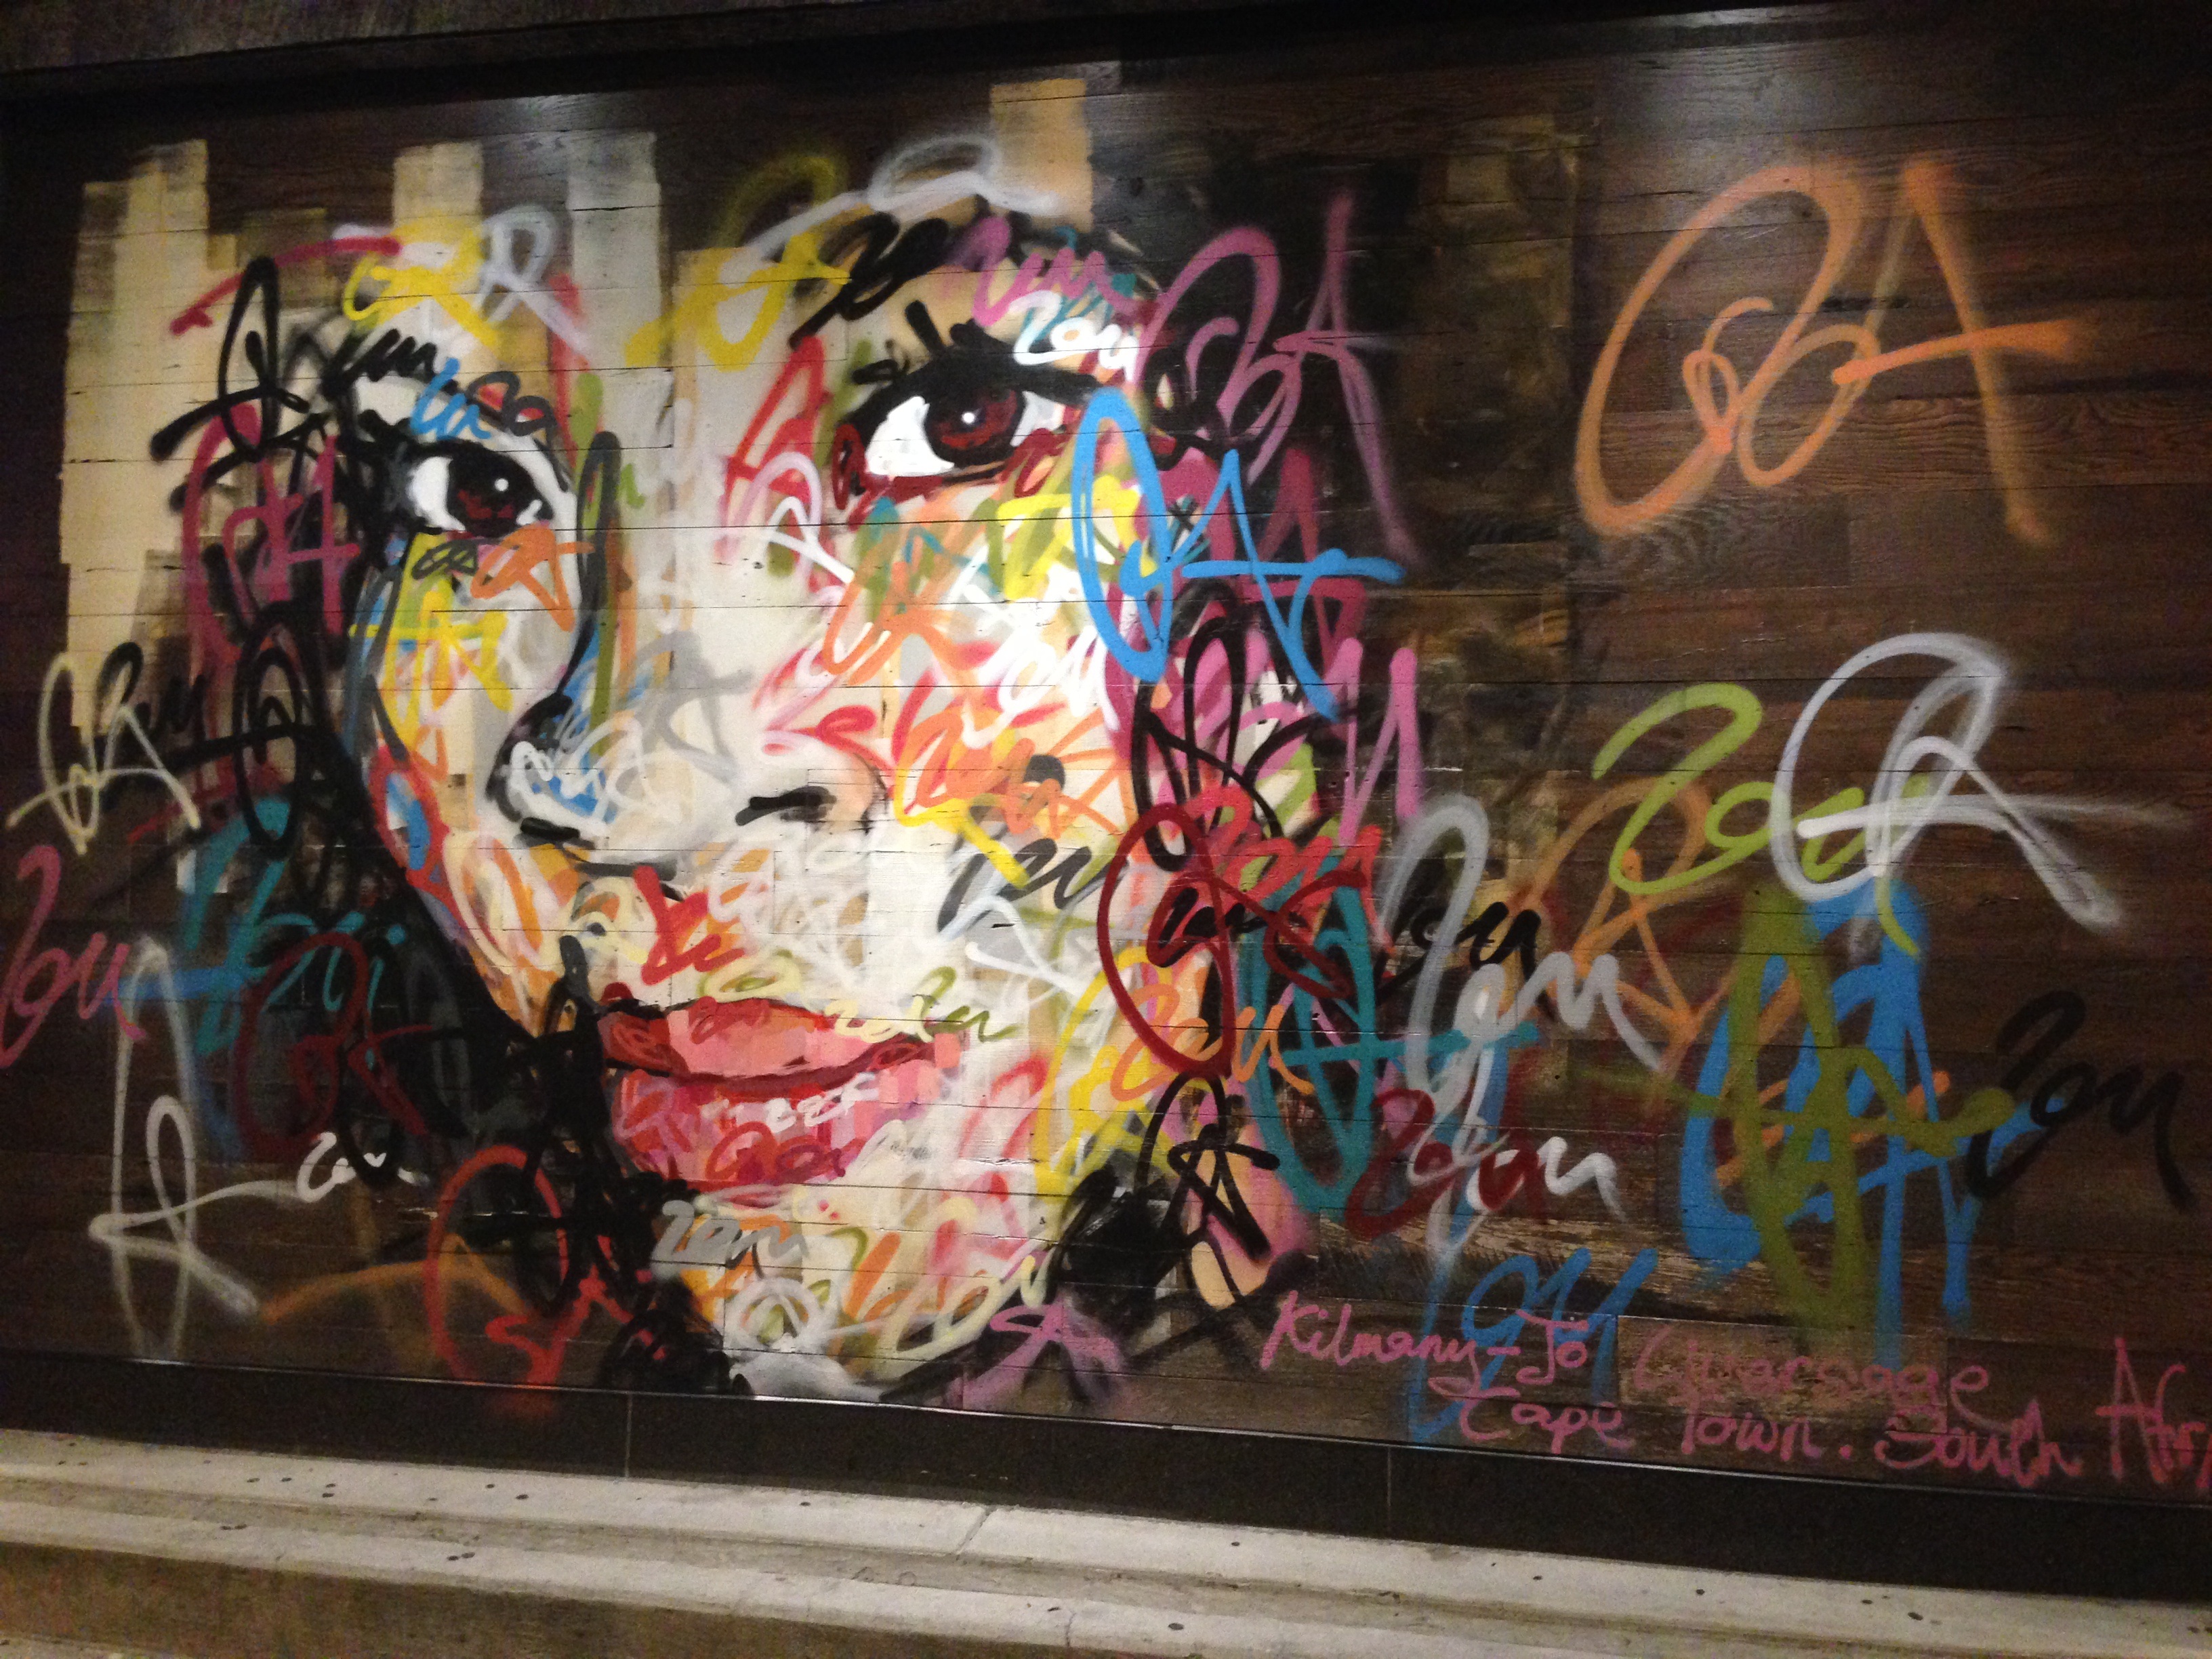
urban, wall, graffiti, painting, street art, art, mural, spray paint, wall art, graffiti art, bethesda maryland